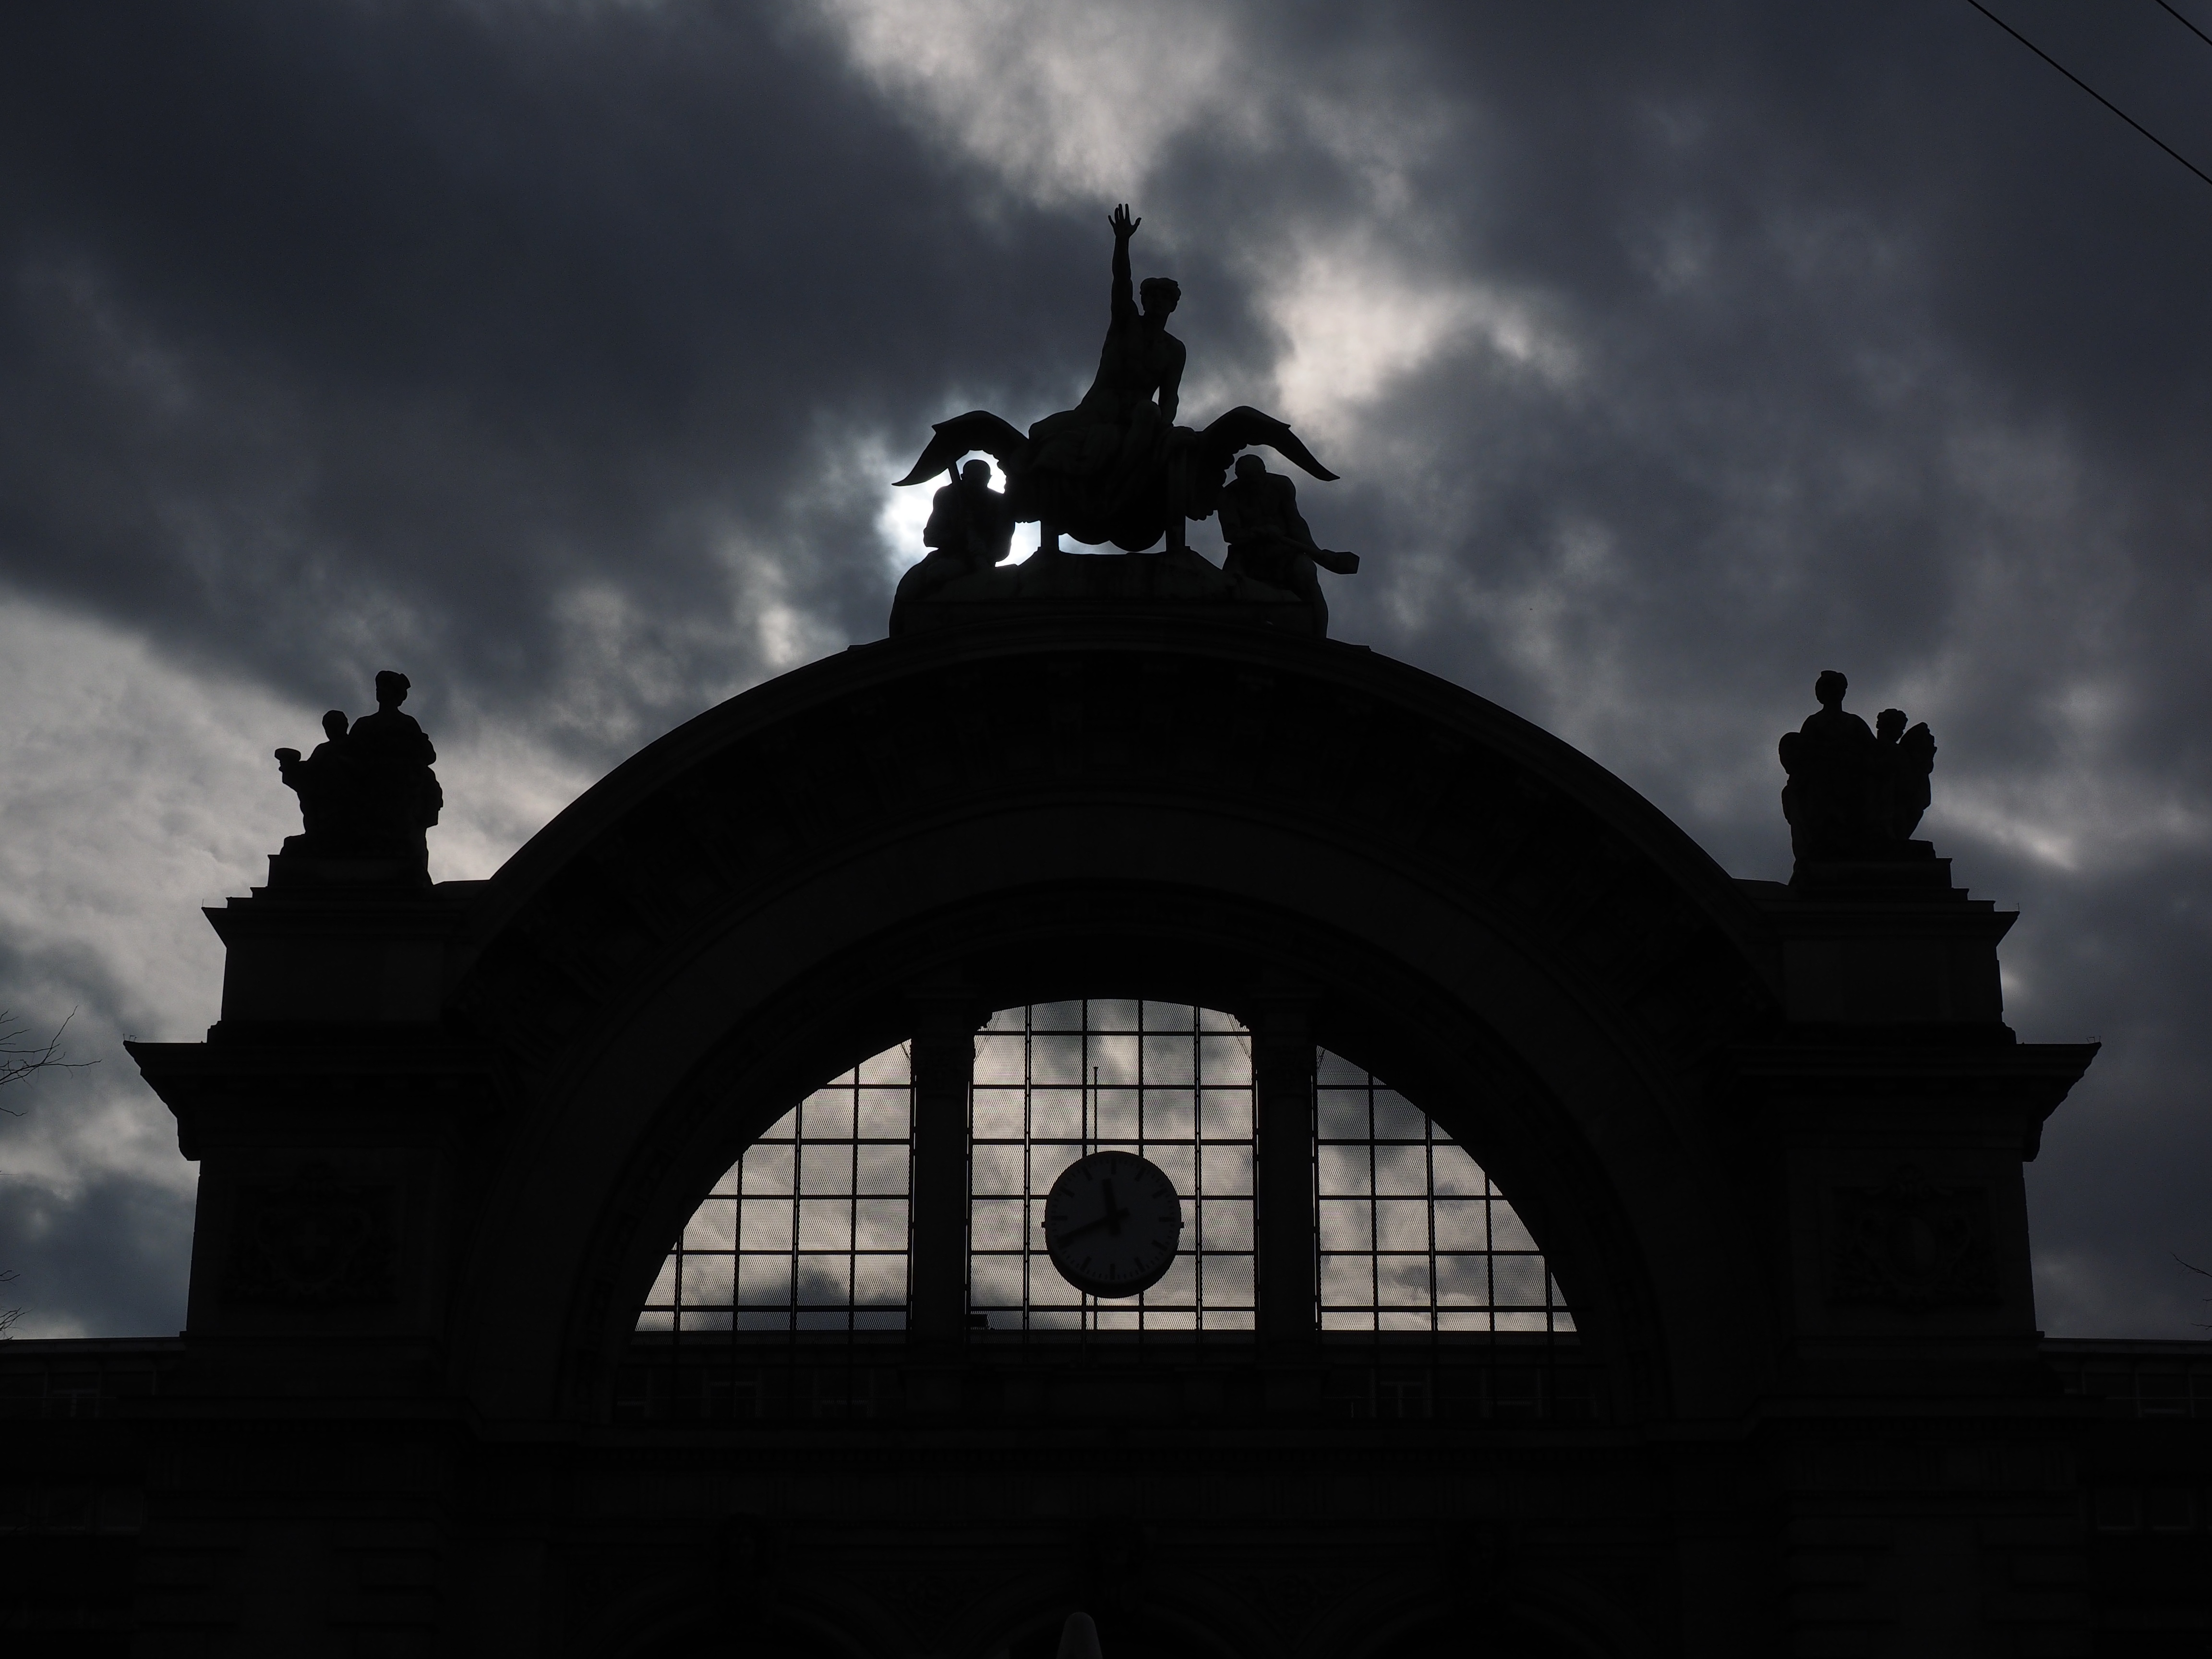
silhouette, light, cloud, sky, night, monument, dark, statue, arch, evening, landmark, darkness, monochrome, places of interest, statues, gloomy, figures, shape, lucerne railway station, station portal, figurengruppe, kissling, richard kissling